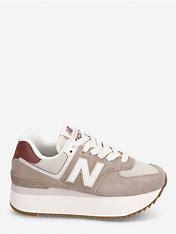
Brand: New
Model: Balance WL574